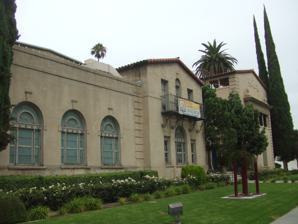
Building: Riverside Art Museum
Country: United States of America
Year built: 1967
American art museum in  California Riverside Art Museum Built 1929, originally the YWCA Location within California Established 1967 Location 3425 Mission Inn Avenue, Riverside, California Coordinates 33°58′54″N 117°22′14″W / 33.98167°N 117.37056°W / 33.98167; -117.37056 Type Art museum Director Drew Oberjuerge Curator Lindsey Rossi and Carolyn Schutten Website riversideartmuseum .org Old YWCA Building U.S. National Register of Historic Places Riverside Landmark No. 18 Built 1929 Architect Julia Morgan , Nethery Construction Company Architectural style Late 19th and 20th Century Revivals: Mediterranean Revival , Classical Revival NRHP reference No. 82002227 RIVL No. 18 Added to NRHP January 28, 1982 Riverside Art Museum is an art museum in the historic Mission Inn District of Riverside, California . The museum is a non-profit organization which focuses on addressing social issues and offers art classes as well as other events in order to inspire and build community. The building was originally design by Julia Morgan to serve the Young Women's Christian Association (YWCA) in 1929. YWCAs provided important spaces for women to a part of the urban environment. The Riverside YWCA was purchased by the Riverside Art Association in 1967. The Riverside Art Association wanted to expand their collection and include more classes to be more accessible for the public. The building was placed on the National Register of Historic Places in 1982. History In 1929, the Riverside YWCA selected the corner of 7th (now Mission Inn Avenue) and Lime Streets as the site for its new building. YWCA building projects relied on fundraising and donations so Frank Miller convinced the organization to build next to the Mission Inn in exchange for his help in financing the project. The association's directors hired architect Julia Morgan to design the building over the objections of Miller, who wanted an architect who would design the building in the Mission Revival Style architecture . To Miller's disapproval Morgan designed the building in Mediterranean Revival and Classical Revival styles and added a pool. Today, the pool is polled as a major asset to members of the museum. In 1960, the Riverside Art Center began fundraising to purchase the YWCA building, which had recently come onto the market. The size of the Riverside YWCA made it ideal for the Association's new exhibitions and classes. On July 5, 1967, the YWCA officially sold the building to the Riverside Arts Center for $250,000. In 1982, the building was designated a Registered Historic Place and a city historic landmark. In 1992, a three-phase renovation of the building was undertaken with the financial assistance of the City of Riverside and generous donations. The renovations included a climate-control system, a library, a glass roof for the garden atrium, the addition of an office, and more space for exhibitions, storage, and the kitchen. Architecture Morgan's design features reinforced concrete , wooden frames, glass doors and a terra-cotta tiled roof to give the building a modern feeling next to the Mission Inn. The building combines elements of Mediterranean and Classical architecture in an "innovative tri-block design". The first floor originally housed a swimming pool, an open-air atrium , and a gymnasium . The second floor featured bedrooms, offices, and meeting rooms with a small stage. On the roof was a badminton court. A garden, and an outdoor fireplace were added in the late 1930s as a memorial to Ruth Muir, former Secretary (Executive Director), after she was brutally assaulted and murdered at the age of 48, while vacationing in La Jolla. Exhibitions The Riverside Art Museum mounts an average of 20 exhibitions per year, some of which are travelling exhibitions , of "art that addresses social issues, diverse themes and a range of media techniques". The permanent collection of the Riverside Art Museum consists of approximately 1500 pieces including artists like Karl Benjamin , Rex Brandt , Millard Sheets , and Marc Chagall . Some of their permanent collection is available for online viewing like that of Leonard Baskin , Doris Rosenthal, and prints from the Sosaku-Hanga . Often the Riverside Art Museum also showcases pieces done by students and the community. Past exhibits have showcased national and international artists and collections, the American Institute of Architects / U.S Green Building Council 's 2008 Regional Architectural Design Awards Exhibition, and member exhibits. Programs The Riverside Art Museum hosts educational classes and workshops for all ages, community projects, museum tours, and birthday parties. The Cheech Marin Center for Chicano Art & Culture The Cheech Marin Center for Chicano Art & Culture of the Riverside Art Museum opened in June 2022. It is a public-private partnership between Riverside Art Museum, the City of Riverside, and comedian Cheech Marin . The Cheech houses and exhibits Marin's private collection of Chicano art . Cheech Marin was quoted: "Together, we hope to bring every aspect of Chicano art to this region as well as the rest of the world. We have something wonderful to give." The Cheech is located at 3581 Mission Inn Avenue in Riverside. See also List of YWCA buildings List of landmarks in Riverside, California National Register of Historic Places listings in Riverside County, California References